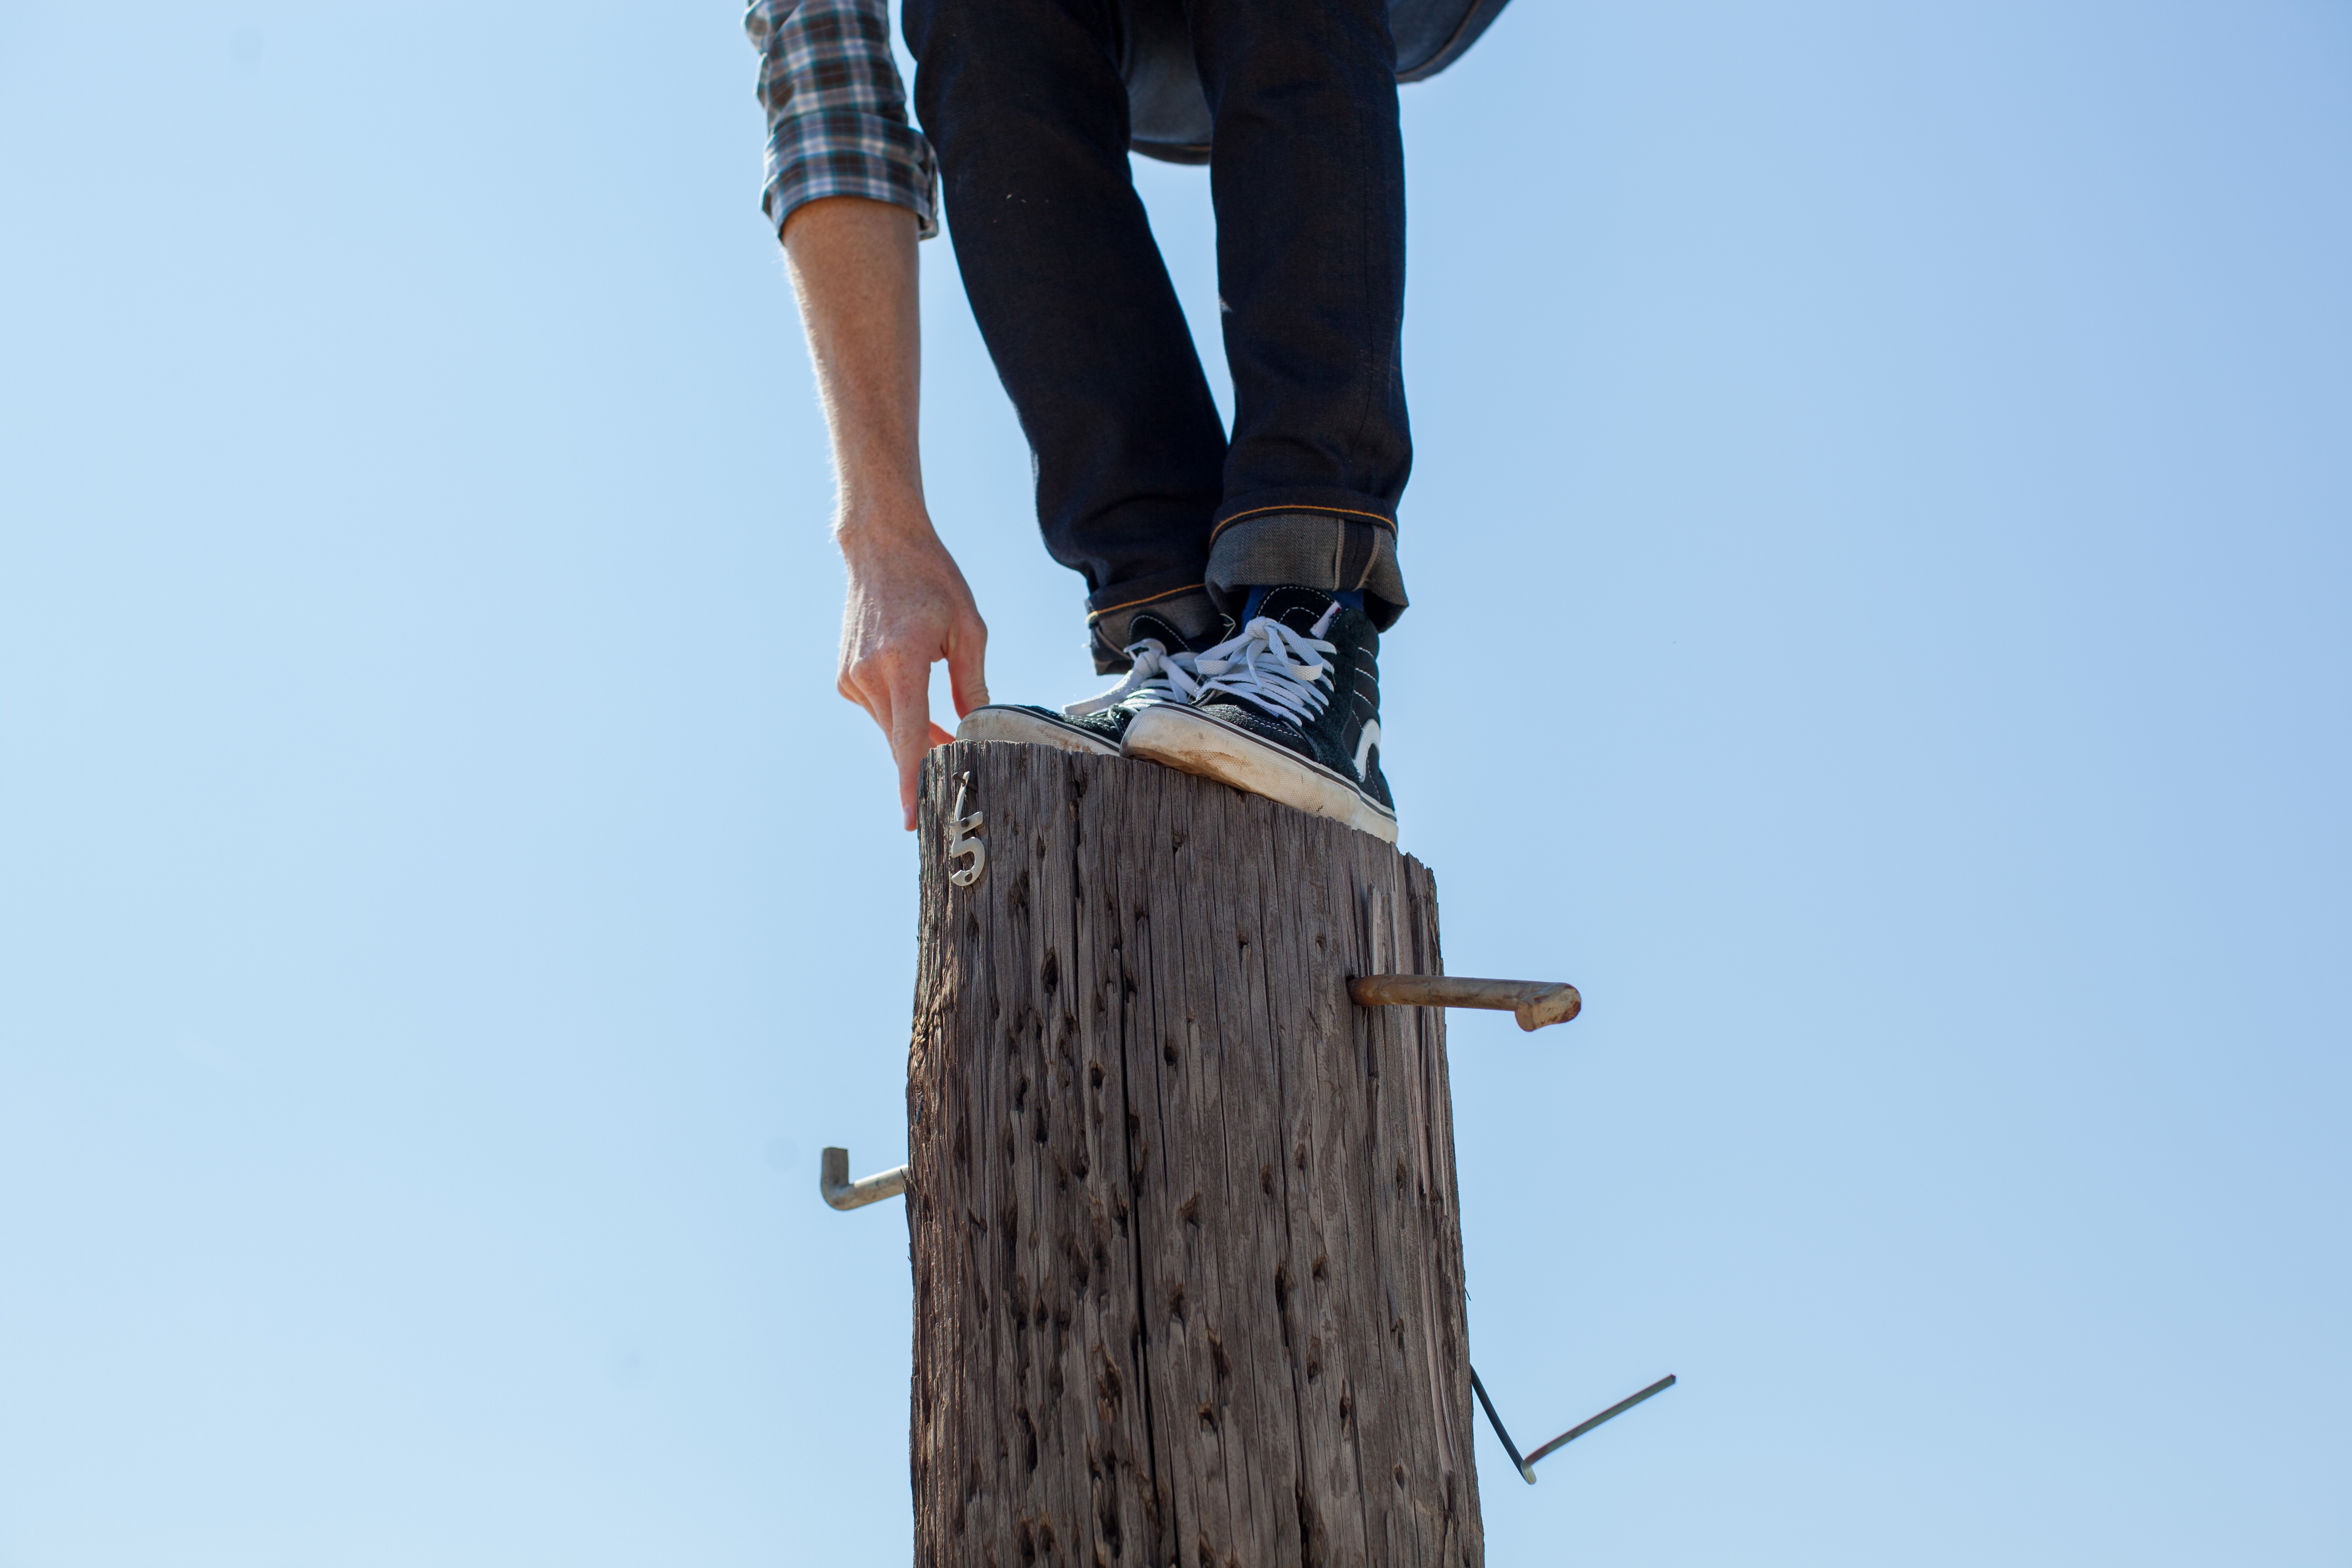
man, boy, adventure, jumping, sneaker, spring, balance, blue, extreme sport